Olympic Stadium (Moscow)

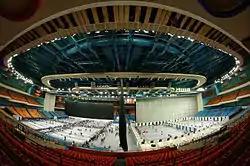
A view during the 2015 World Fencing Championships on 15 July

On 1 January 2019, the sports complex was closed for reconstruction, which is scheduled to last until 2025. The pool is closed in the summer of the same year. On 3 March, demolition of the main arena started and continued till 25 December 2020, when the sport complex buildings was completely demolished for further reconstruction. The reconstruction project was developed by the architectural bureau of the Kievskaya Ploshchad Group of companies together with the APA company.